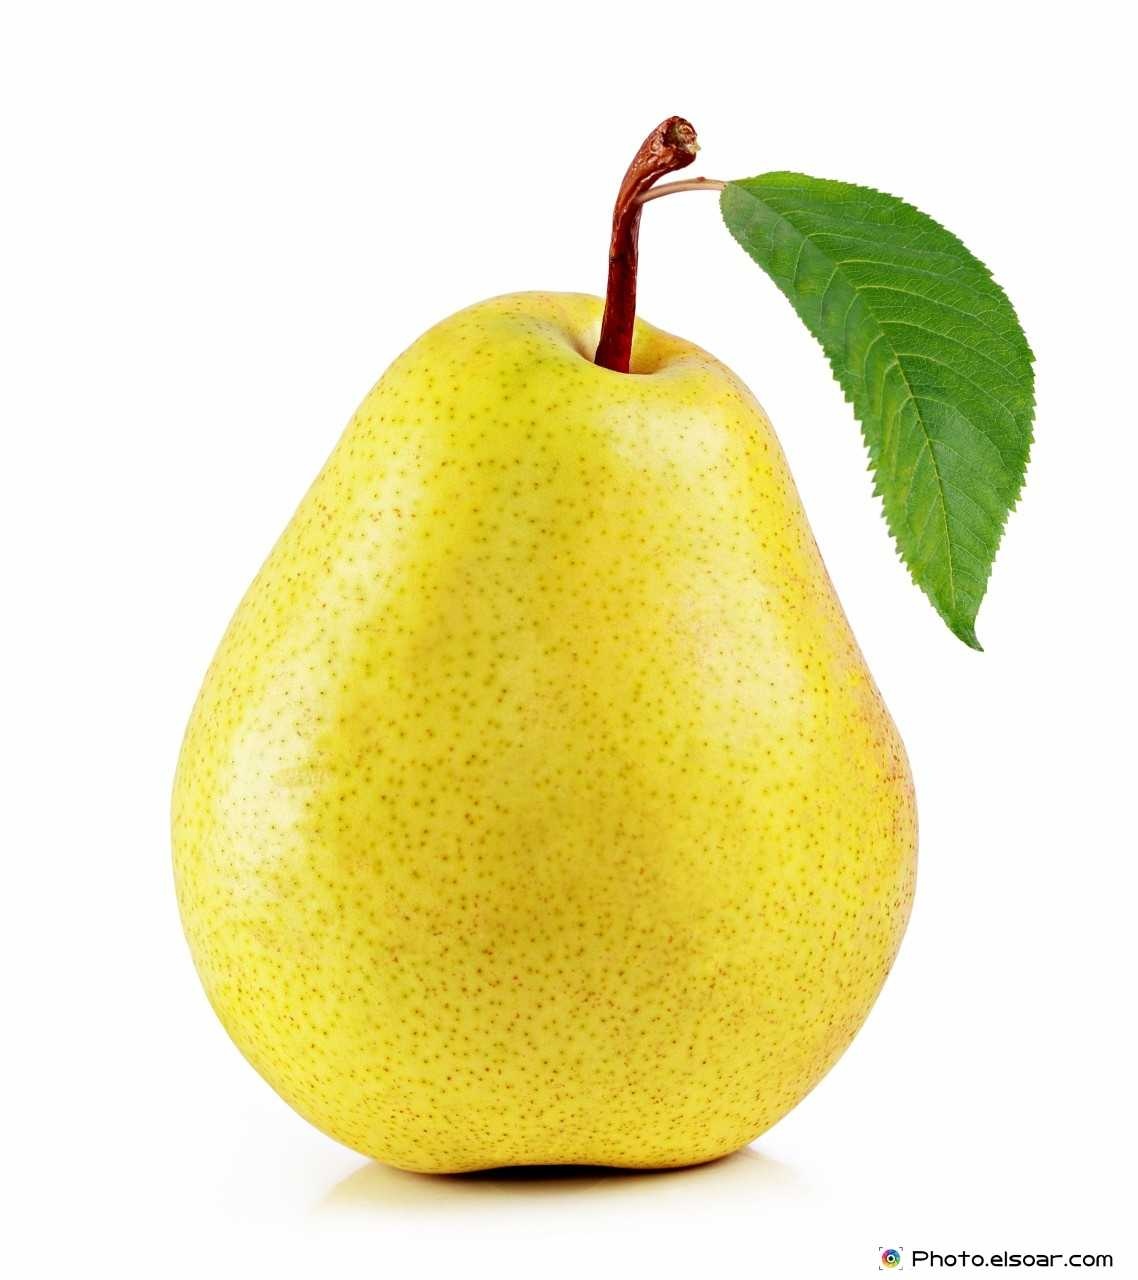
Label: Pear